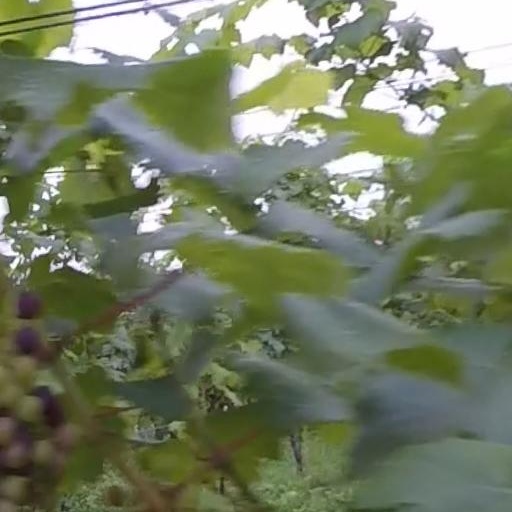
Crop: grape